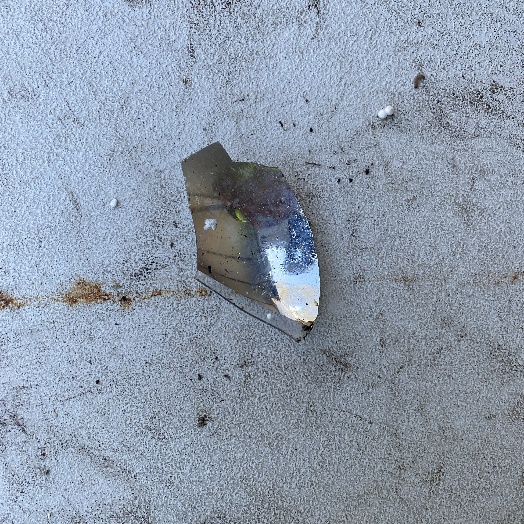
Label: Glass